Sturdivant Gang

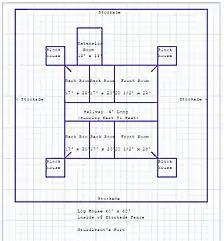
A rough line drawing of the location, layout, and approximate dimensions of Sturdivant's Fort compiled from survey information of historians, Ron Nelson and Gary DeNeal presented in their article, "<a href="http%3A//www.illinoishistory.com/sturdivantfort.html">To find a fort: The search for Sturdivant's lair

As late as 1876, the ruins of Sturdivant's Fort could still be seen. Dr. Daniel Lawrence of Golconda, Illinois a visitor to the historic site noted that all that existed of the once imposing fortress was a dilapidated blockhouse but what remained revealed it had formerly been a substantial log structure. Dr. Lawrence also discovered numerous bullet holes in the old logs. Eventually, the fort ruins were torn down. In 1998, Ron Nelson and Gary DeNeal local historians in Hardin County, Illinois researched the former location of Sturdivant's Fort using surviving early 19th century land ownership records. The former site of the Sturdivant Gang fort is now on private property where it is located in the undeveloped backyard lot of a residential house, just north of the present-day water tower in Rosiclare. Nelson and DeNeal got permission from the owner to investigate. To physically locate the fort site they use dowsing rods and red flags to mark the perimeters and layout of the structures where they had stood in the past. Nelson and DeNeal later described their findings in an article in "Springhouse Magazine", "To find a fort: The search for Sturdivant's lair".